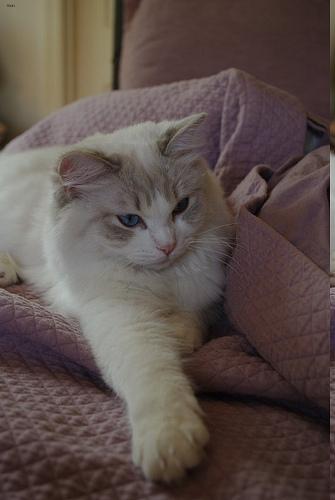
Breed: Ragdoll